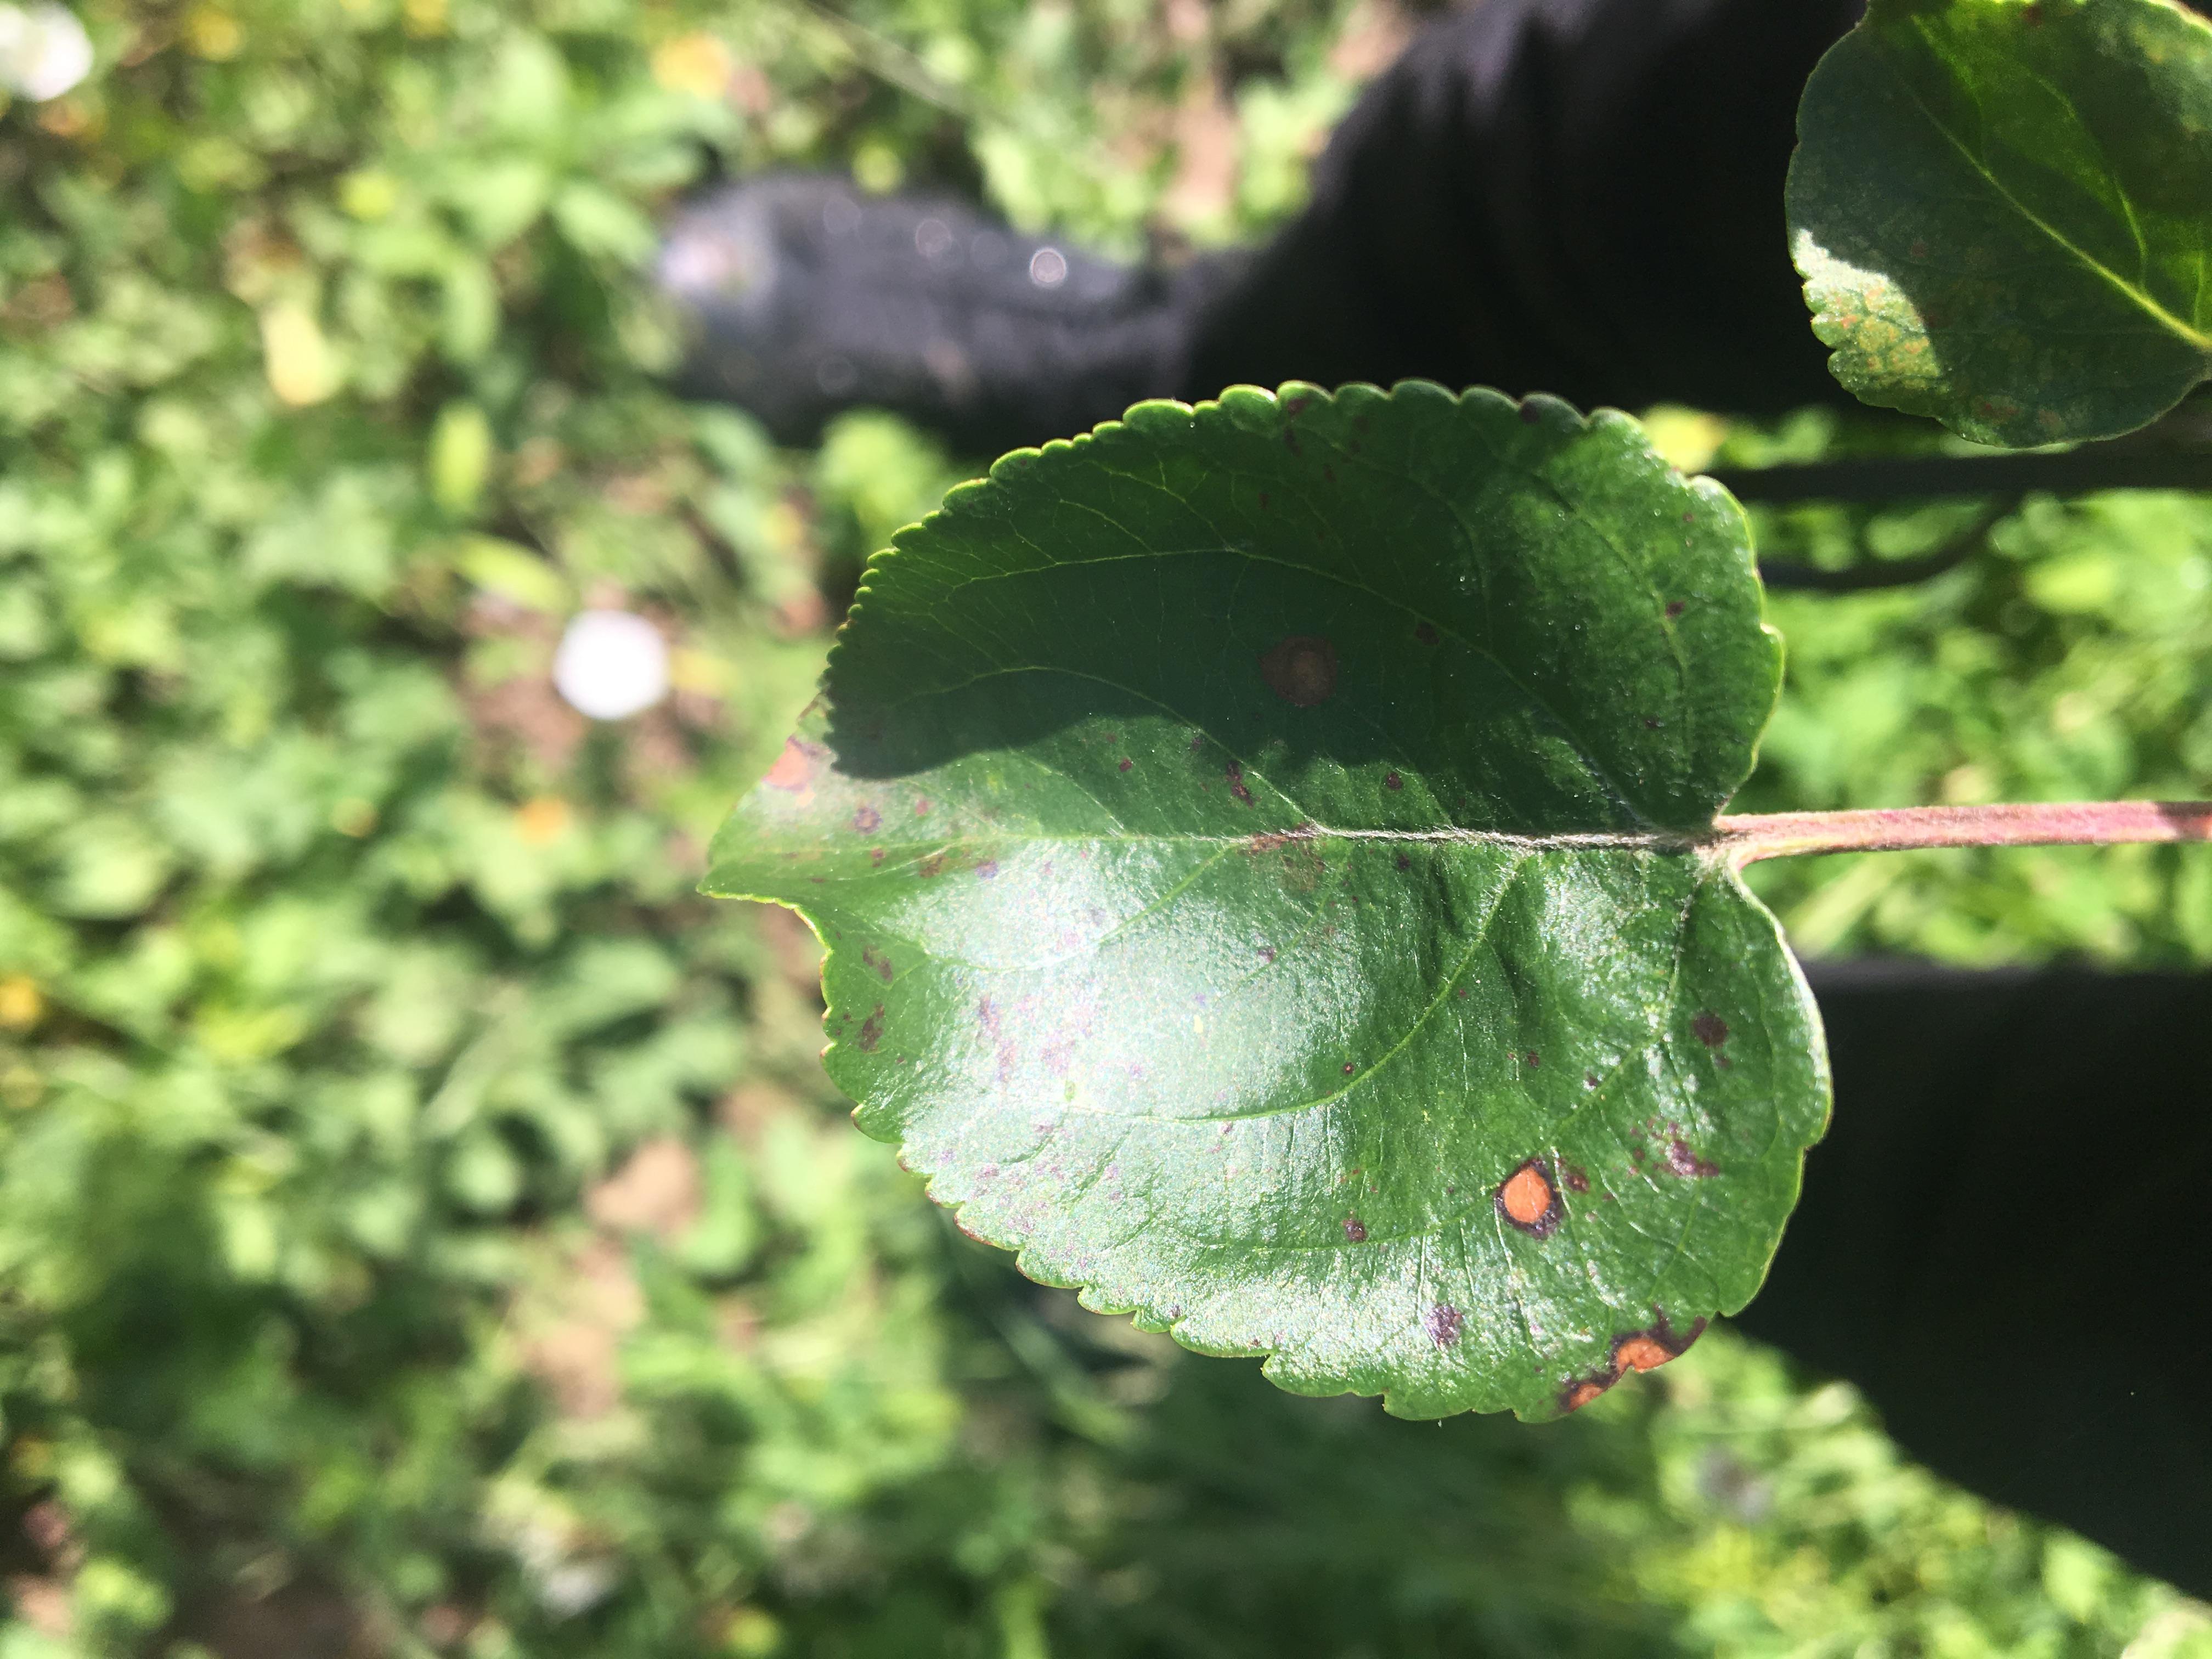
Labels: complex